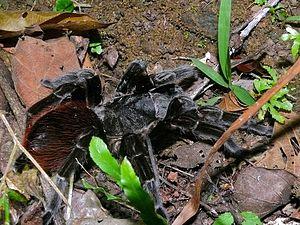
Tliltocatl vagans est une espèce d'araignées mygalomorphes de la famille des Theraphosidae.